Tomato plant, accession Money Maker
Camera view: bottom (45 deg); turntable rotation: 30 degrees
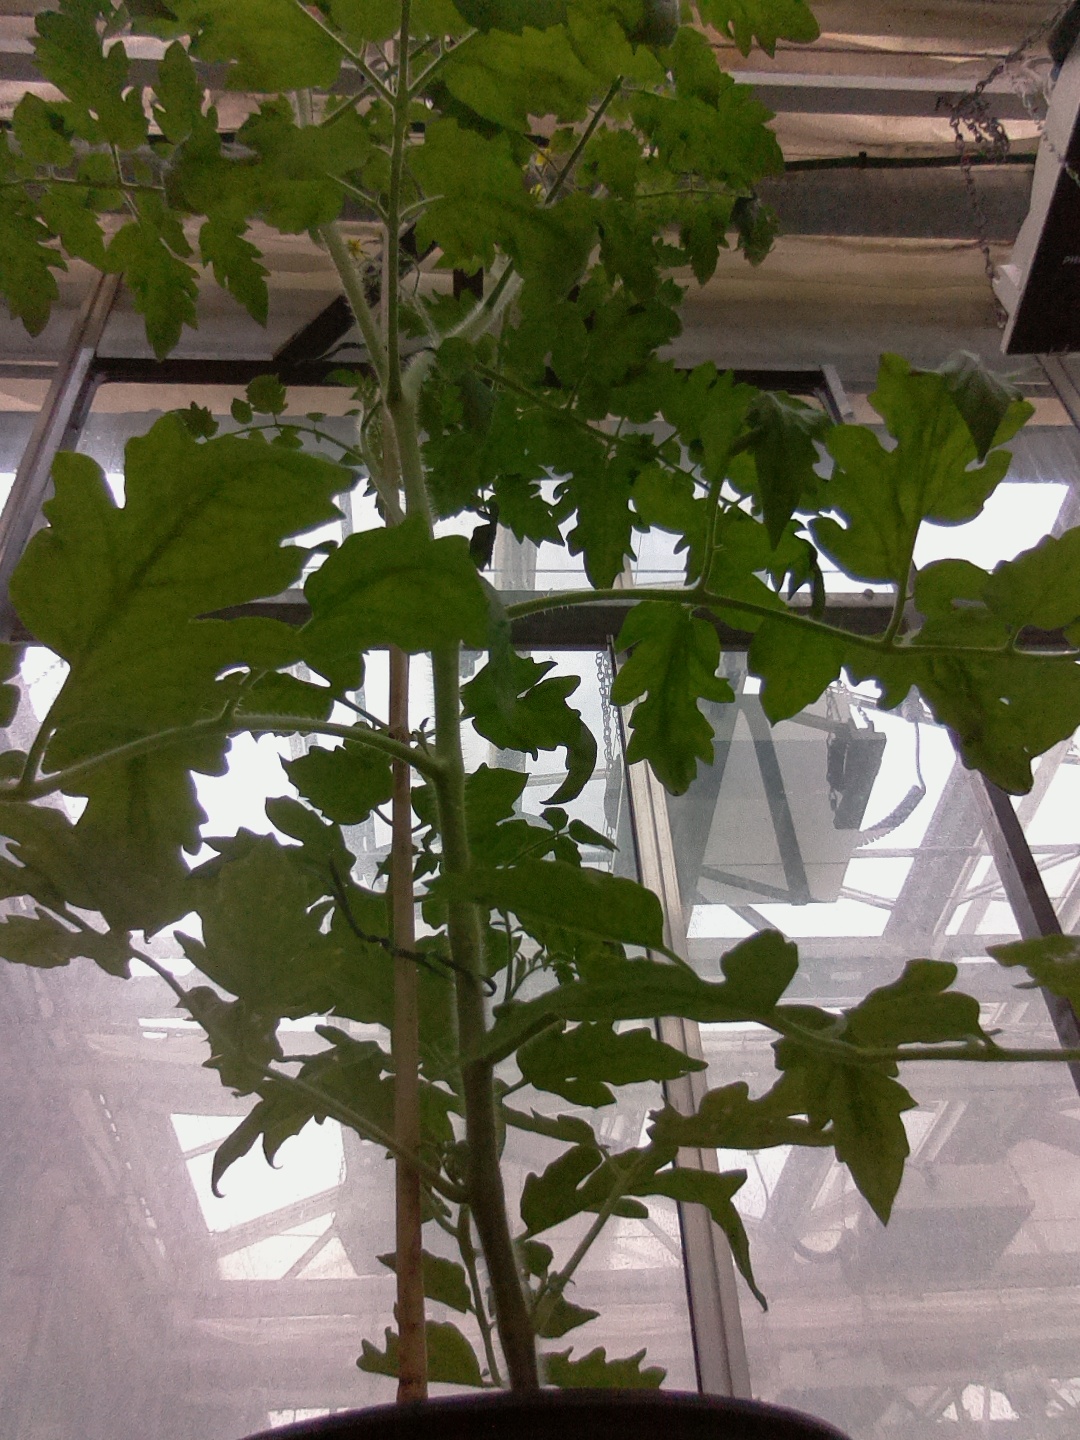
BBCH growth stage 66: Full flowering, 60%-70% of flowers open, more petals falling